November 1957 lunar eclipse

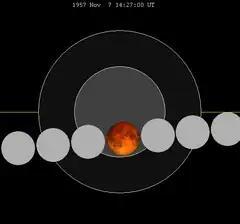
The Moon's hourly motion shown right to left

A total lunar eclipse occurred at the Moon’s descending node of orbit on Thursday, November 7, 1957, with an umbral magnitude of 1.0305. A lunar eclipse occurs when the Moon moves into the Earth's shadow, causing the Moon to be darkened. A total lunar eclipse occurs when the Moon's near side entirely passes into the Earth's umbral shadow. Unlike a solar eclipse, which can only be viewed from a relatively small area of the world, a lunar eclipse may be viewed from anywhere on the night side of Earth. A total lunar eclipse can last up to nearly two hours, while a total solar eclipse lasts only a few minutes at any given place, because the Moon's shadow is smaller. Occurring about 5.1 days after apogee (on November 2, 1957, at 11:30 UTC), the Moon's apparent diameter was smaller.